Hjalmar Riiser-Larsen

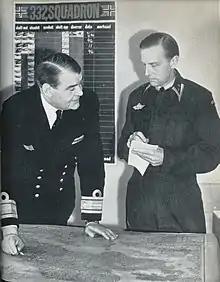
Riiser-Larsen (left) with Birger Fredrik Motzfeldt in 1959

In 1947, Riiser-Larsen again became the head of DNL, a few months before it merged with DDL, SIL and ABA to create SAS. He was the director of the Norwegian region of Scandinavian Airlines Systems (SAS) 1950–55. He then became an advisor to the SAS executive and a regional manager with responsibility for transcontinental air routes. One of these routes, although established after his retirement in 1955, represented the "fulfilment of a vision" : the route to North America over the North Pole.